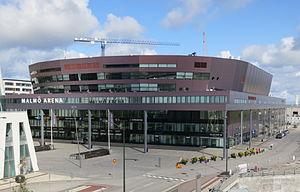
Le Concours Eurovision de la chanson 2013 est la 58ᵉ édition du Concours Eurovision de la chanson dont les trois soirées furent diffusées les 14, 16 et 18 mai. Le slogan de cette édition est We Are One.
La Malmö Arena ou Hyllie Arena est une salle omnisports située à Malmö en Suède.
Le Melodifestivalen 2018 est le concours de chansons permettant de sélectionner le représentant de la Suède au Concours Eurovision de la chanson 2018. Il consistera en quatre demi-finales, rassemblant sept artistes chacune, une deuxième chance et une finale. Les participants ont été annoncés par SVT le 28 novembre 2017.